2019 UEFA Europa League final

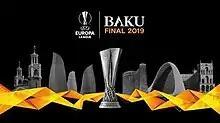
Brand identity of the final

Chelsea were playing in their second Europa League final, having won 2–1 against Benfica in 2013. The match was their sixth overall European final, adding to two Cup Winners' Cup finals in 1971 (a 2–1 win over Real Madrid) and 1998 (a 1–0 win over VfB Stuttgart), and two UEFA Champions League finals in 2008 (1–1, lost 6–5 on penalties to Manchester United) and 2012 (1–1, won 4–3 on penalties over Bayern Munich). In seventeen matches, Chelsea entered the match with a record of six wins, seven draws (two of which they lost on penalties), and four losses in European competitions against fellow English clubs. Most recently, they lost both legs against Manchester United in the quarter-finals of the 2010–11 Champions League.